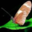
Label: butterfly